Roxas City

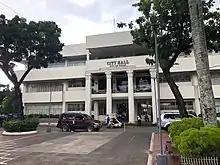
Roxas City Hall

Roxas City is situated just east of the north-central coast of Panay Island with geographic coordinates of 11°35' N, 122°45' E. Its boundaries are: the Sibuyan Sea to the north, the municipality of Panitan to the south, the municipality of Ivisan to the west, and the municipality of Panay to the east. It is located north of Iloilo City, from Kalibo, from San Jose de Buenavista and southeast of Manila. Travel time from/to Iloilo City takes 2 hours by land, while travel time from/to Manila is 50 minutes by air and 18 hours by sea.